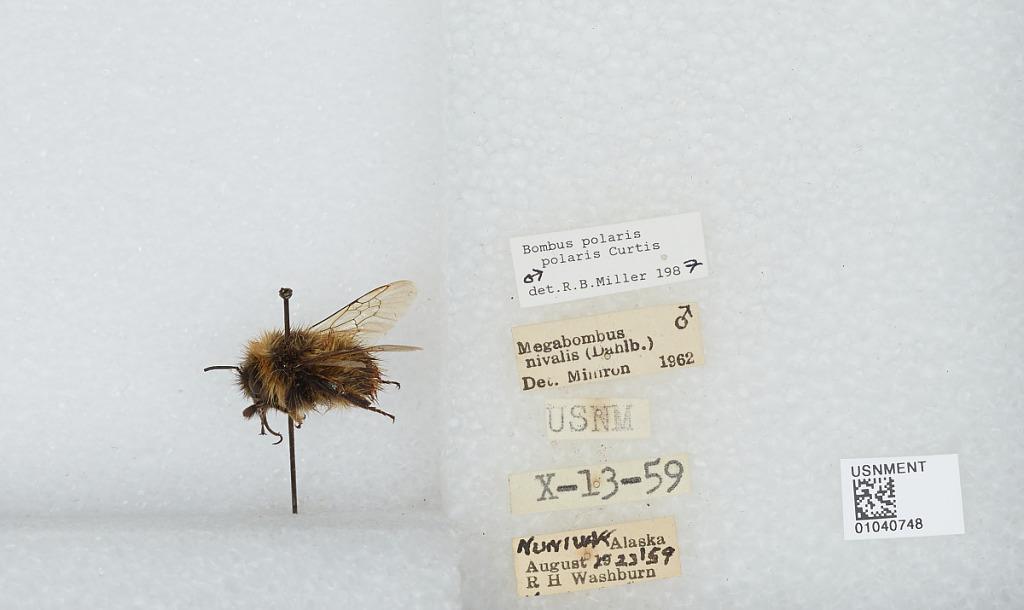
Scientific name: Bombus (Alpinobombus) polaris Curtis
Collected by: R. Washburn
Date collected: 1959-8-23
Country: United States
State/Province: Alaska
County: Bethel
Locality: Nunivak Island
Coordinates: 60.095, -166.211
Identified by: Milliron